Economy of Hispania

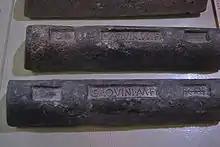
Bars of lead from the mines of New Carthage. Municipal Archaeological Museum of Cartagena

Undoubtedly, the first interest of Rome in Iberia was to take advantage of its legendary mineral wealth, besides that taken from Carthage. After the Second Punic War, the administration of was entrusted to Publius Scipio 'Africanus', who paid special attention to the mines. Rome would continue the extraction practices that the Iberian peoples began and that the Carthaginians would improve by importing the techniques used in Ptolemaic Egypt.